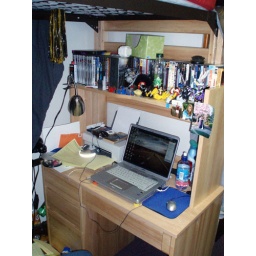
My desk is such a mess. I think I have a computer in there somewhere....